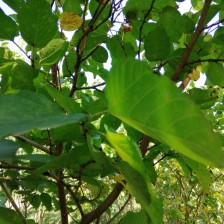
Variety: WhiteKing